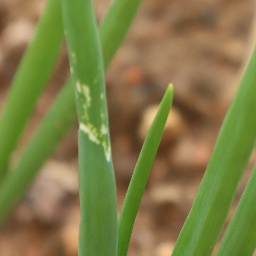
Label: Iris yellow virus